Eudyptula novaehollandiae

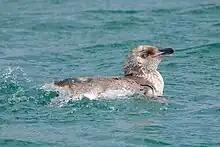
Swimming in Otago Harbour

While the main range of this penguin is in Australia, at least one population of "Eudyptula novaehollandiae" exists in Otago, which is located on the east coast of New Zealand's South Island.